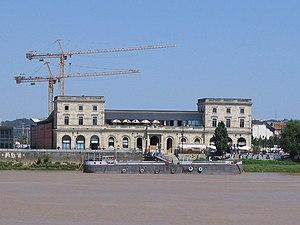
L'ancienne gare de Bordeaux Bastide devenue un complexe de cinéma
Les quais de Bordeaux sont les voies aménagées en bord de la Garonne.
La Compagnie du chemin de fer Grand-Central de France, communément désignée Compagnie du Grand-Central ou plus simplement Grand-Central, est une société anonyme française ferroviaire en activité de 1853 à 1857. Le nom de la société évoque ceux du Grand Junction Railway britannique ou de la Compagnie de chemin de fer du Grand Tronc du Canada.
La gare de Bordeaux-Bastide, anciennement gare de Bastide-Orléans, a été inaugurée le 20 septembre 1852 pour accueillir le chemin de fer Paris-Bordeaux.
Cet article recense les monuments historiques de Bordeaux, en France.